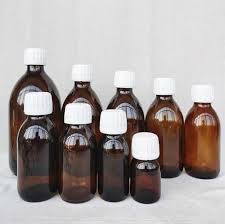
Label: glass